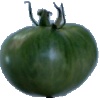
Label: Tomato not Ripened 1